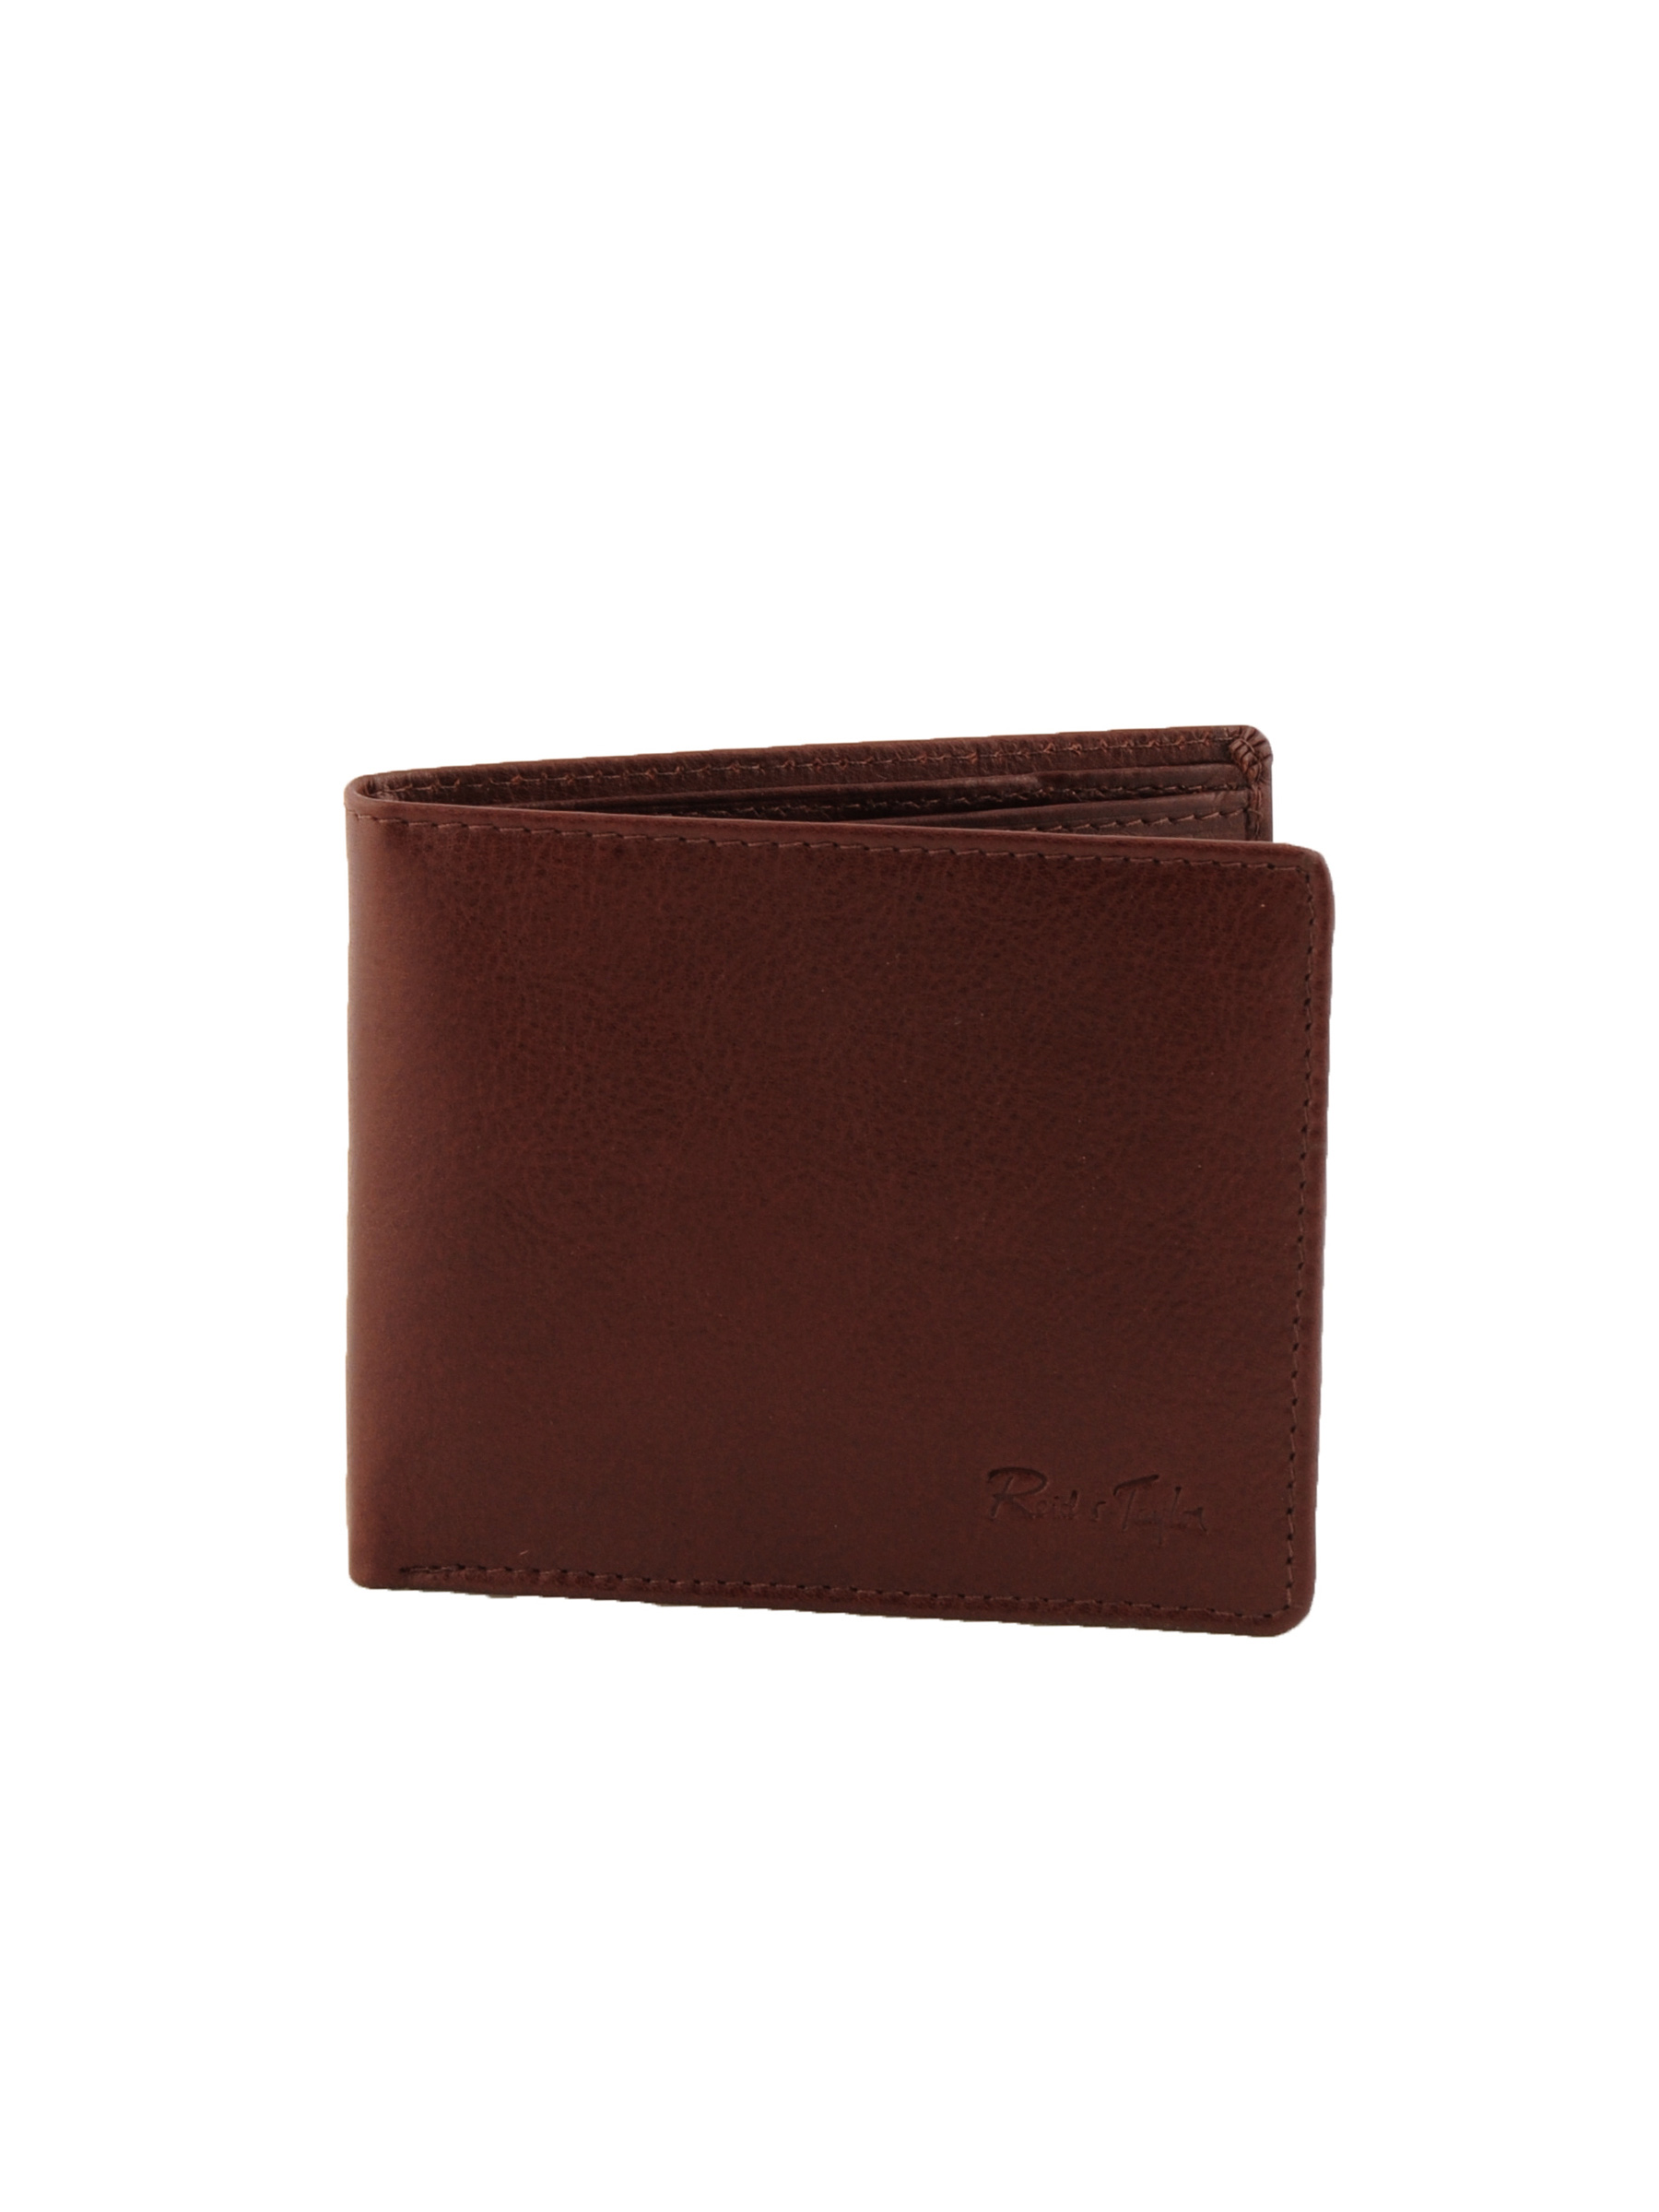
Reid & Taylor Men Casual Brown Wallets
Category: Accessories / Wallets / Wallets
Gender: Men
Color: Brown
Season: Fall 2011
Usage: Casual